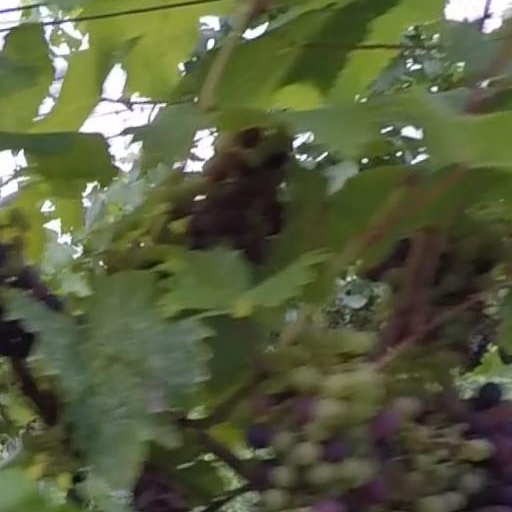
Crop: grape